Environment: real
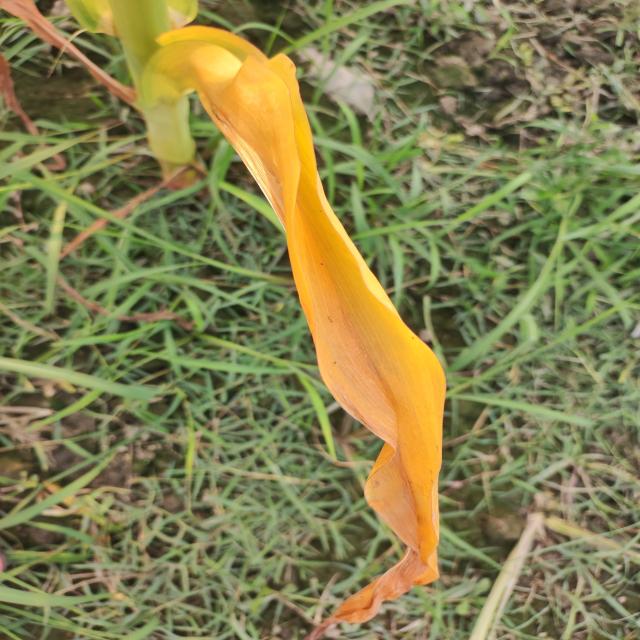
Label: nitrogen_deficiency